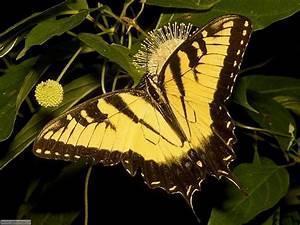
butterfly